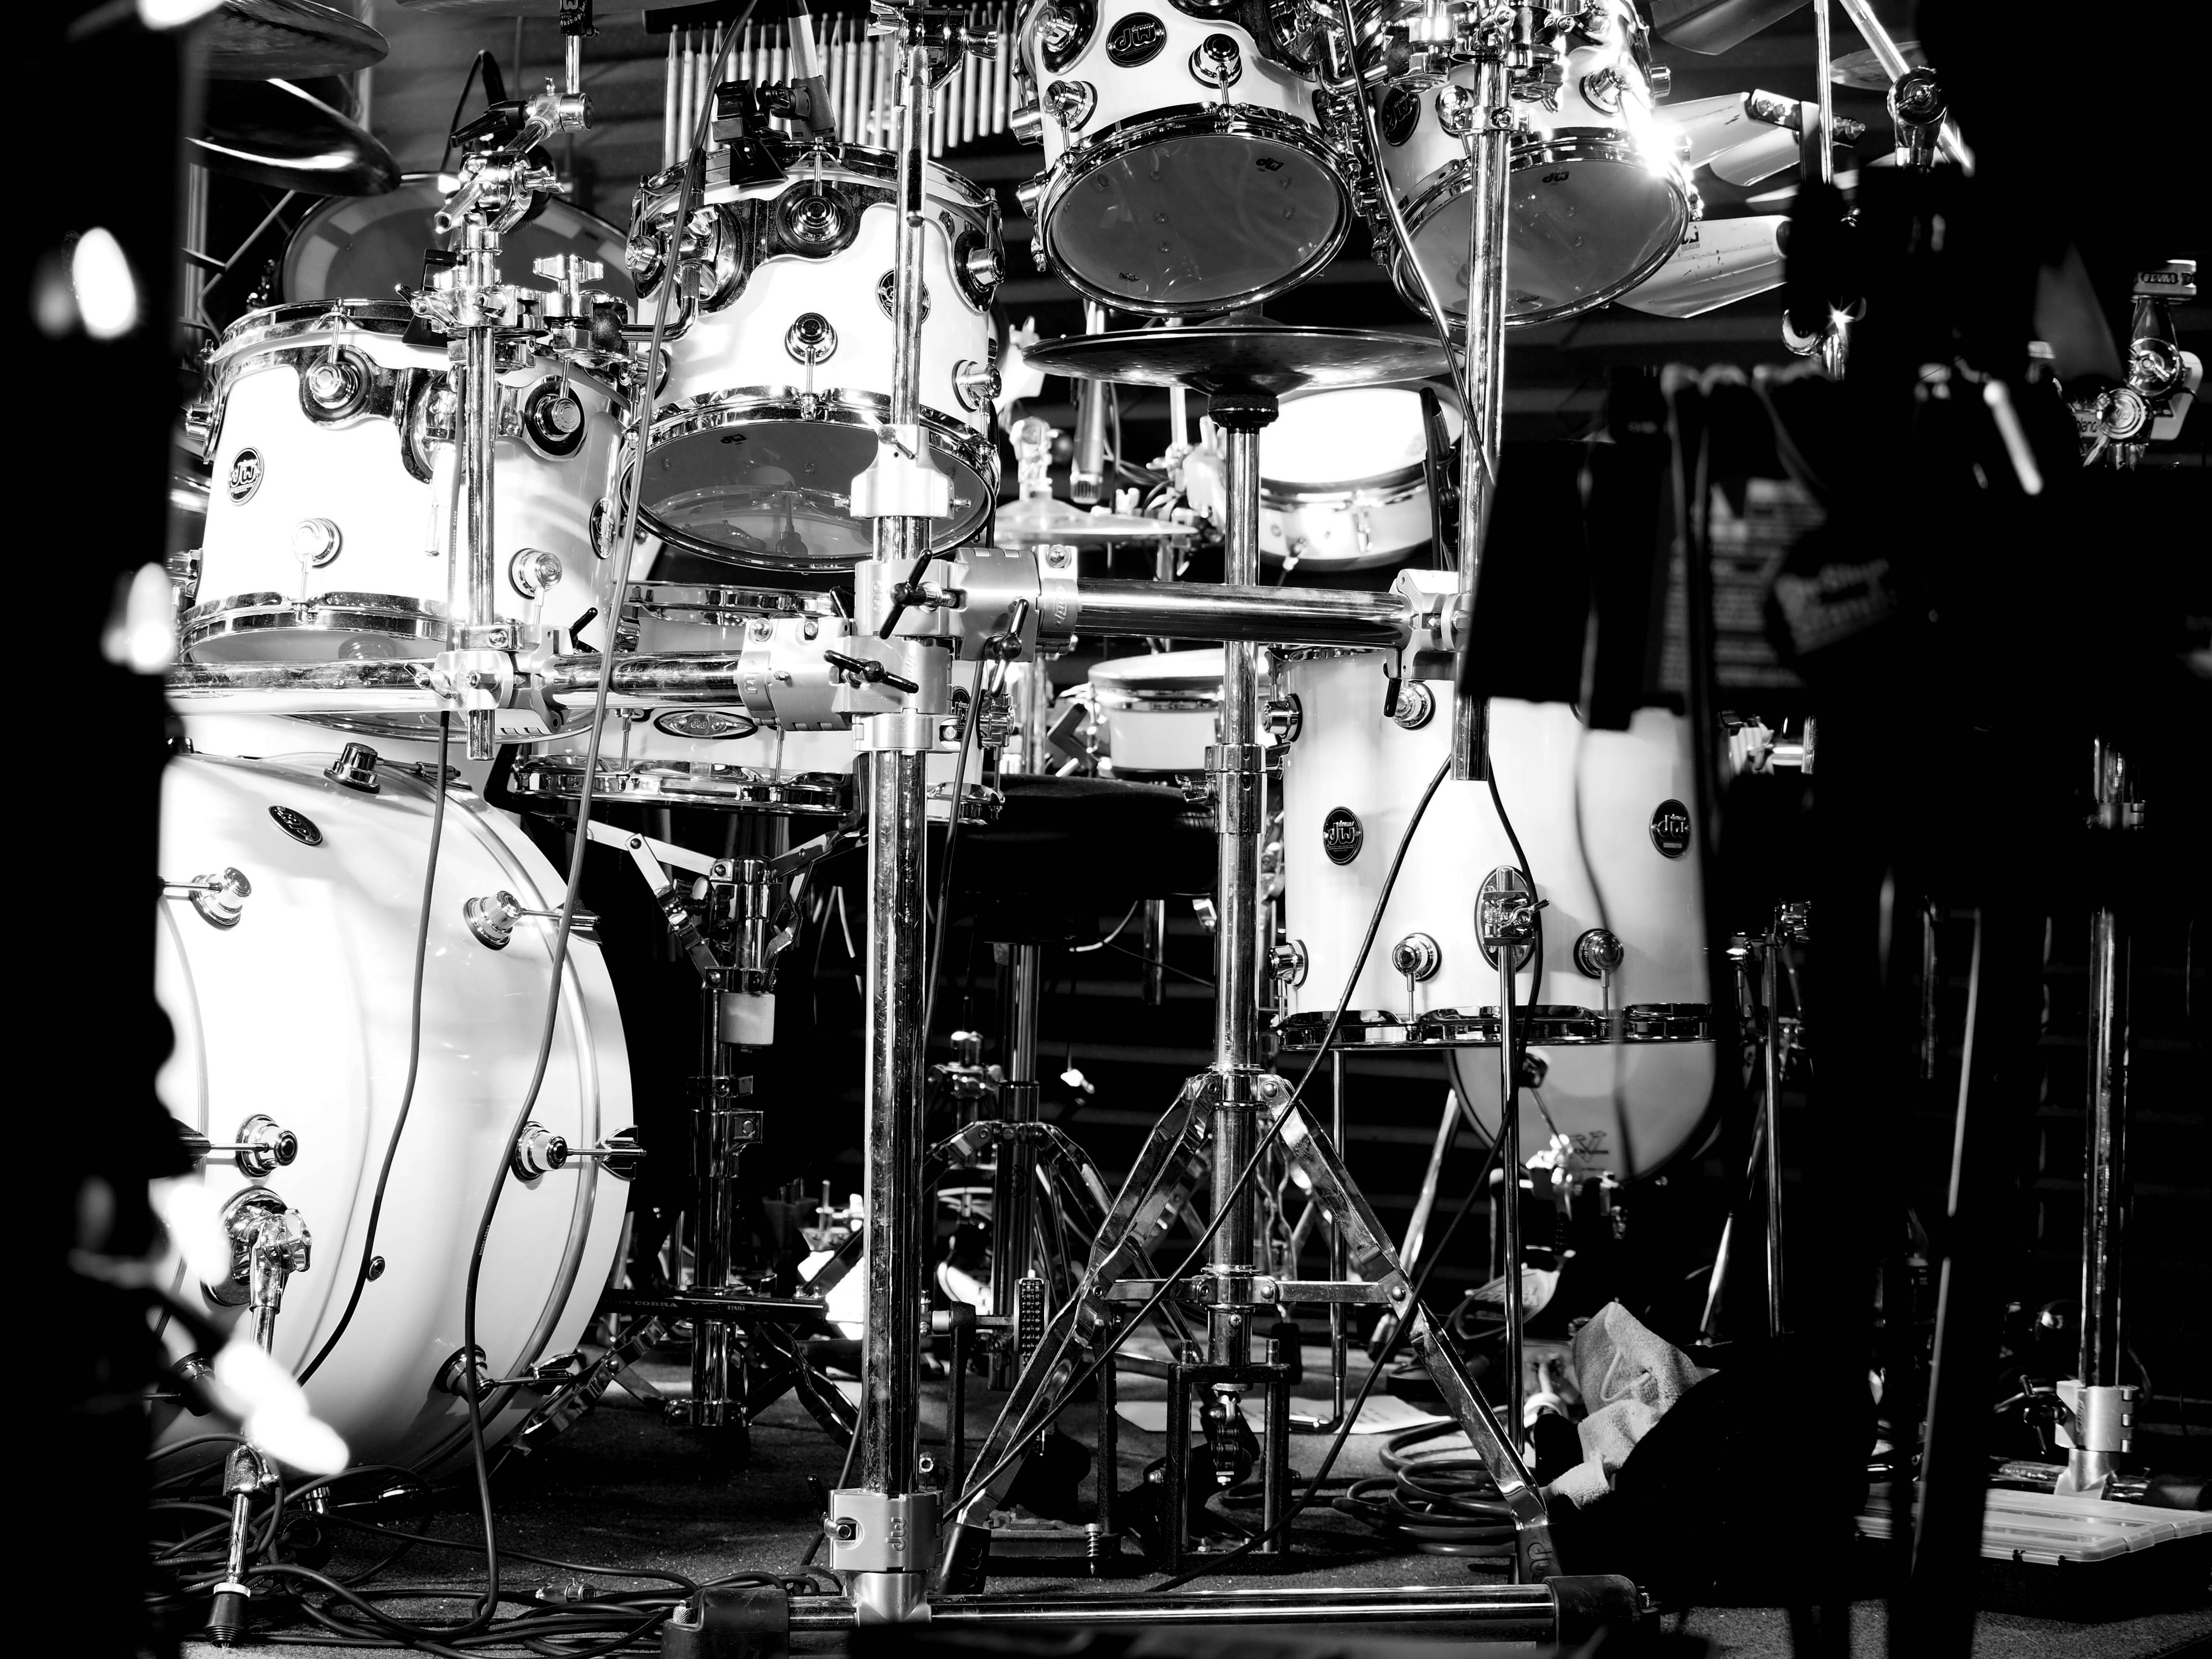
music, black and white, white, musician, black, monochrome, drum, musical instrument, photograph, hardware, drums, drummer, entertainment, rock and roll, monochrome photography, skin head percussion instrument